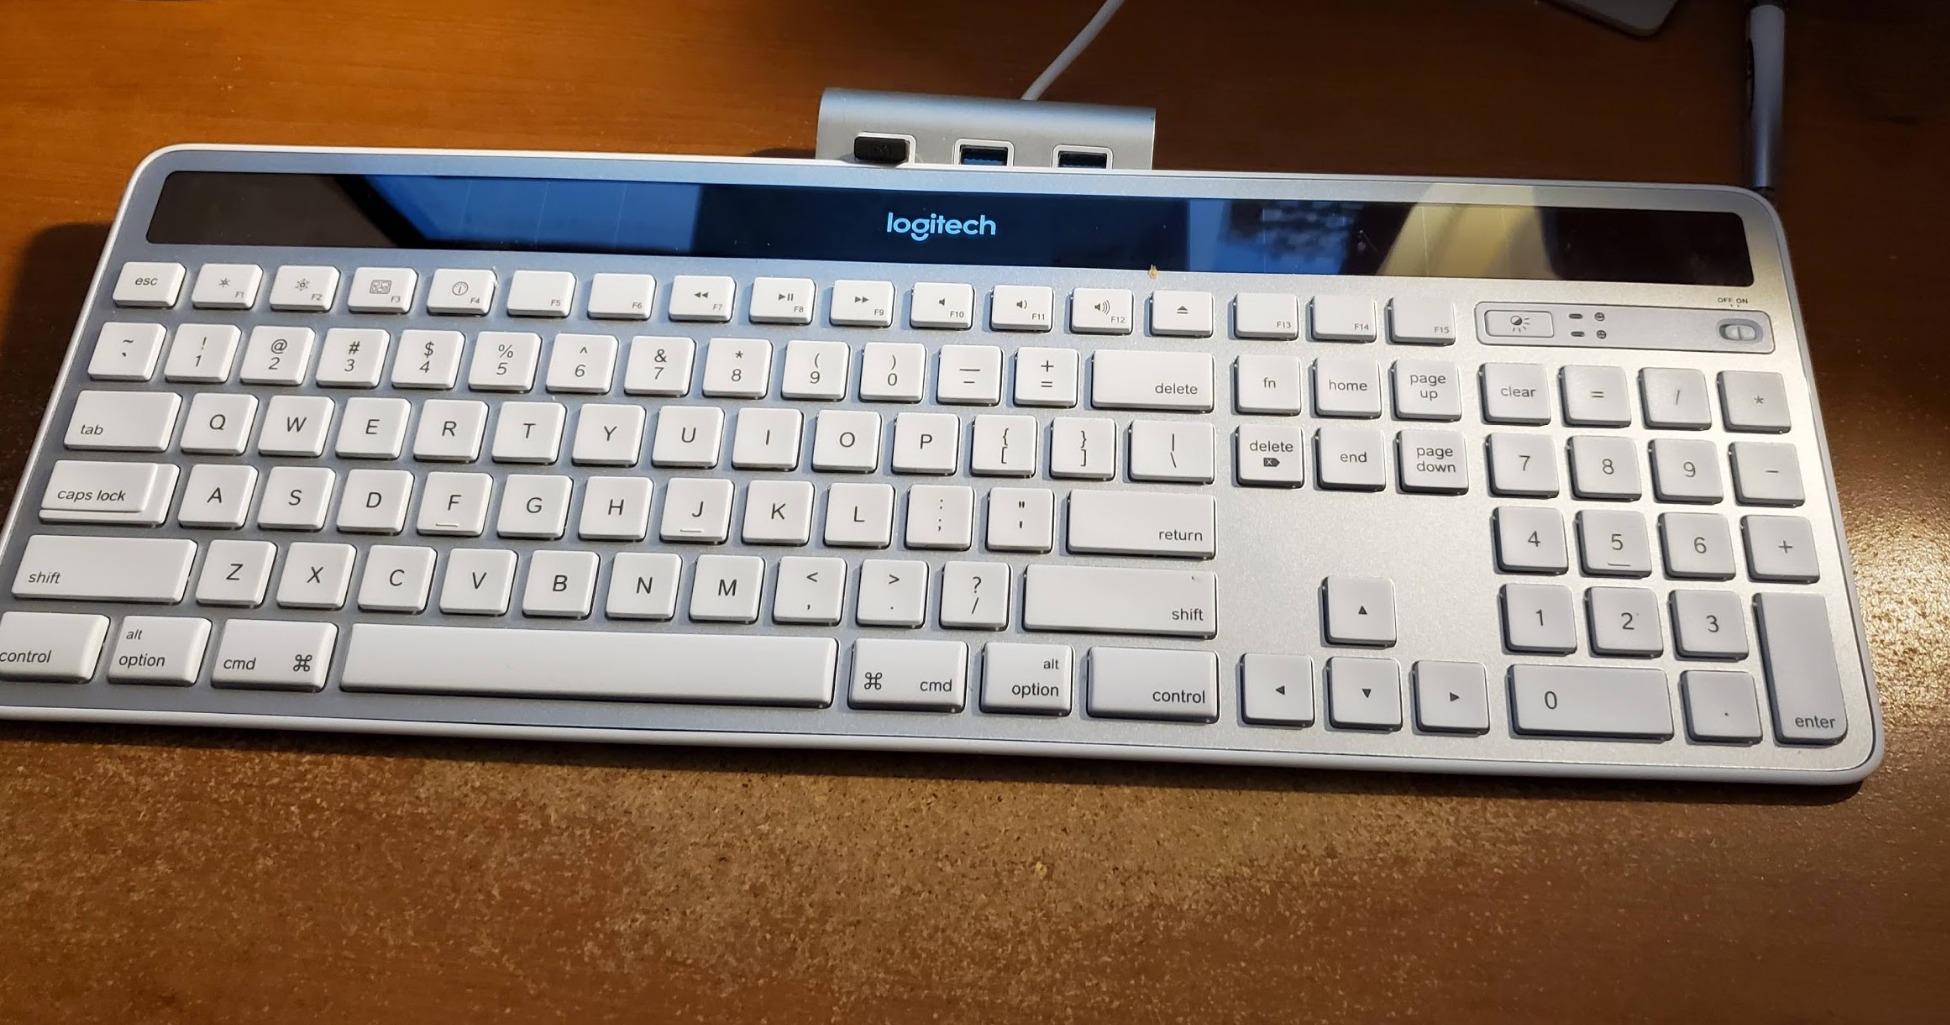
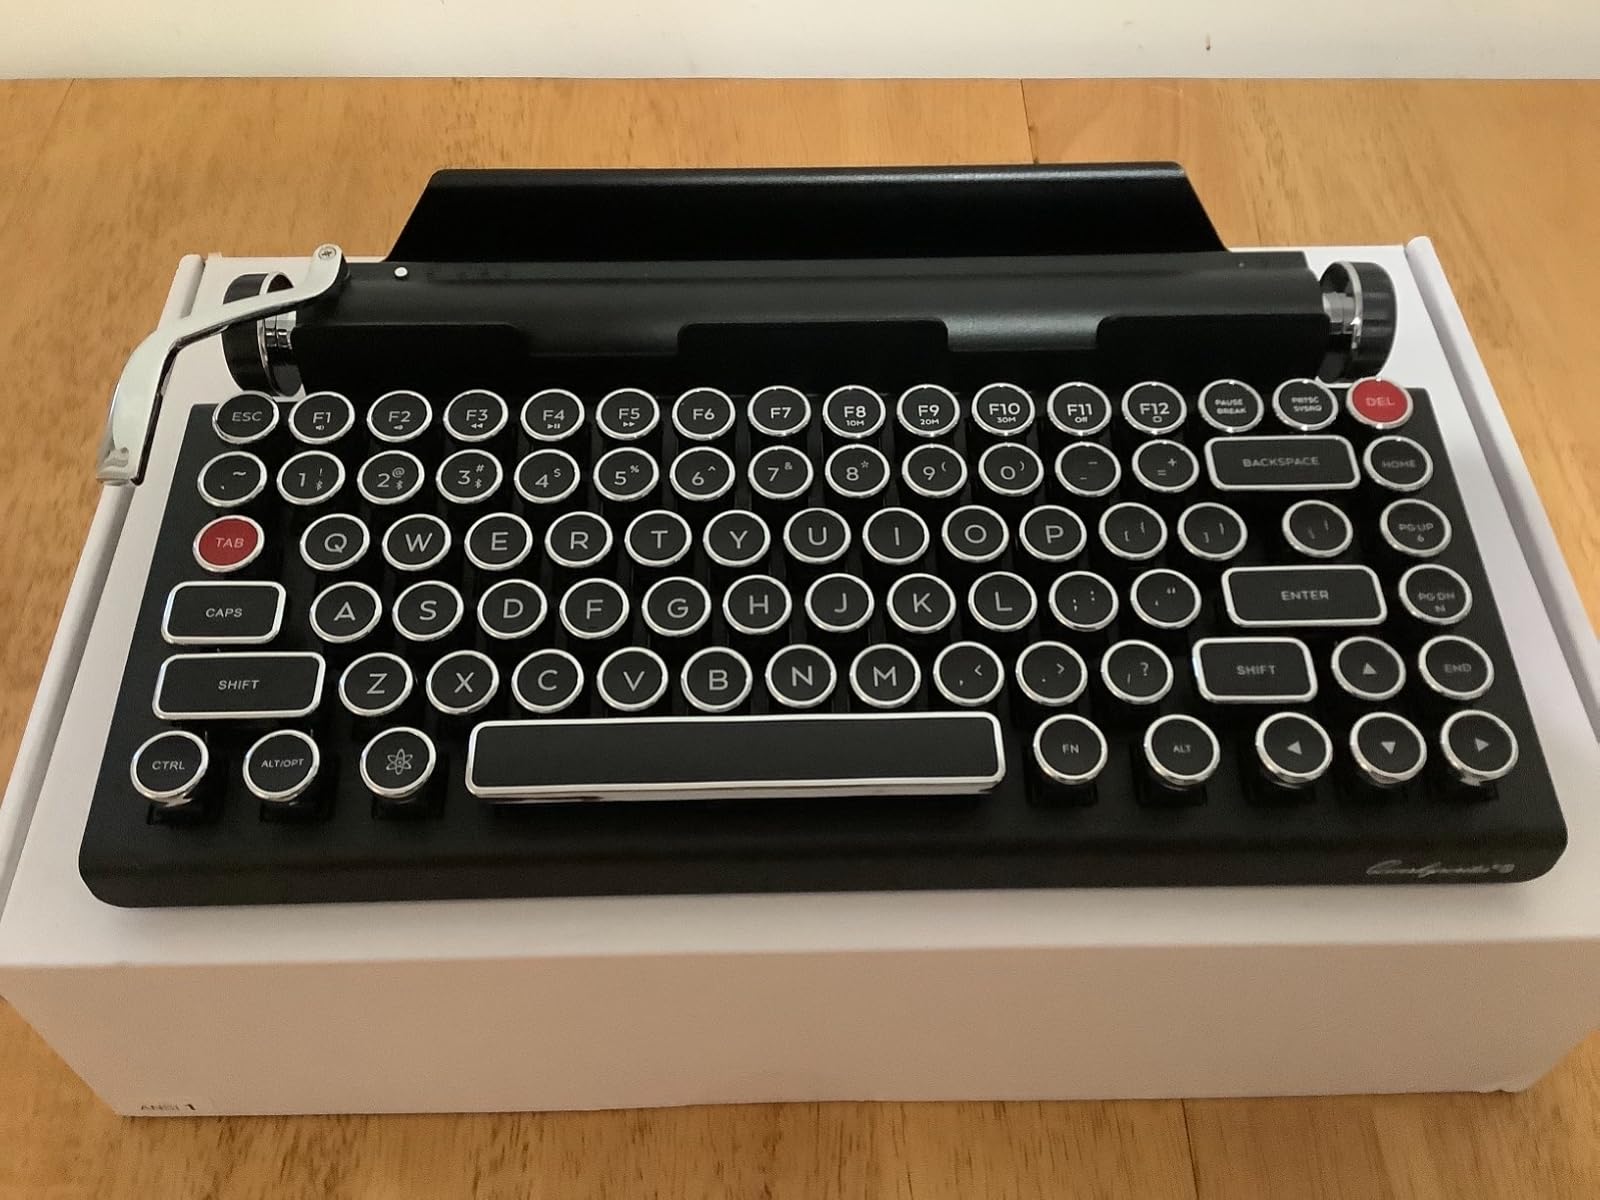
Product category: keyboard
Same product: no